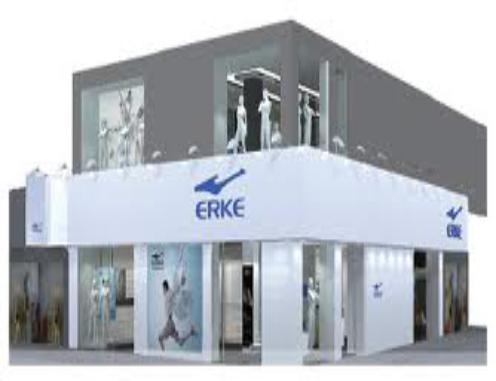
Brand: ERKE-1
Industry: Clothes